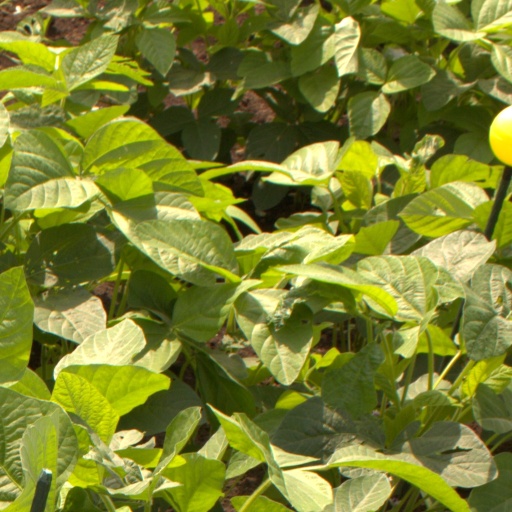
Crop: soybean